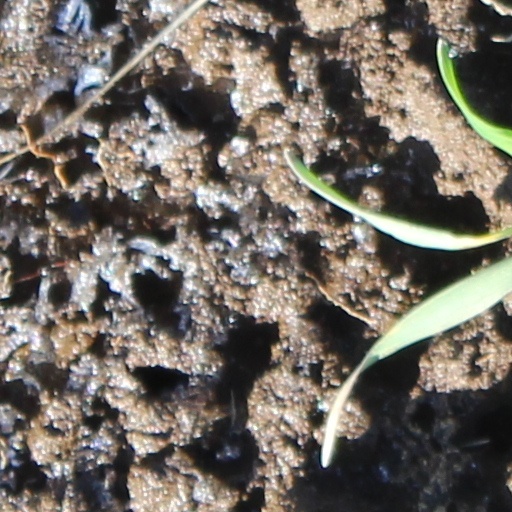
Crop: wheat